Märta Jörgensen

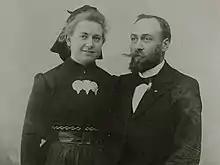
Märta Jörgensen with her husband Georg

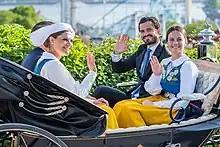
Crown Princess Victoria and Princess Sofia wearing the Swedish National Costume

Märta Emilia Matilda Jörgensen née Pettersson, also Märte Palme, (1874–1967) was a key figure in reforming Swedish national costumes for women. While working as a gardener at Tullgarn Palace in 1900, she realized that the national costume worn by Crown Princess Victoria was far more comfortable than the tight-fitting clothes she was required to wear. As a result, in 1902 she founded the Swedish Women's National Costume Society and the following year designed the "Swedish National Costume" in patriotic blue and yellow, suitable for women throughout the country. The costume did not gain widespread popularity until after Jörgensen's death. Interest was revived in the 1970s but after the costume was worn by Queen Silvia on Sweden's national day in June 1983, it was considered the official national costume.